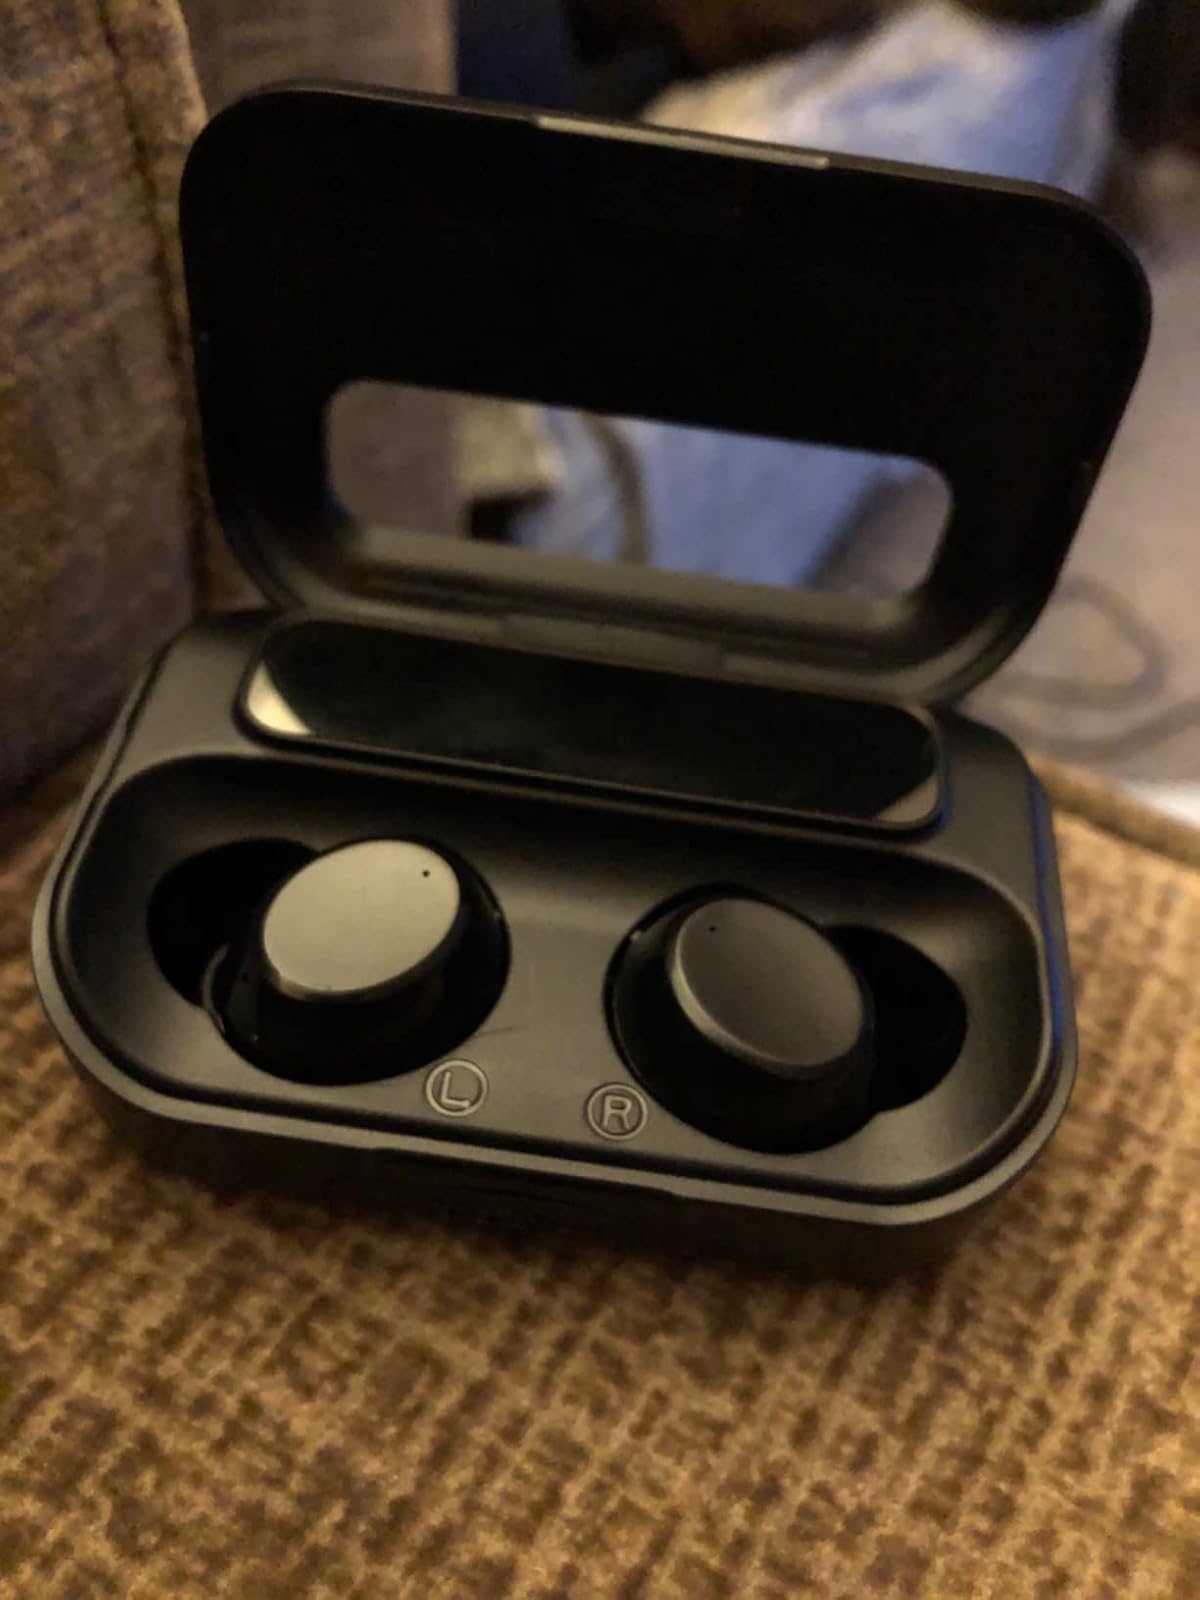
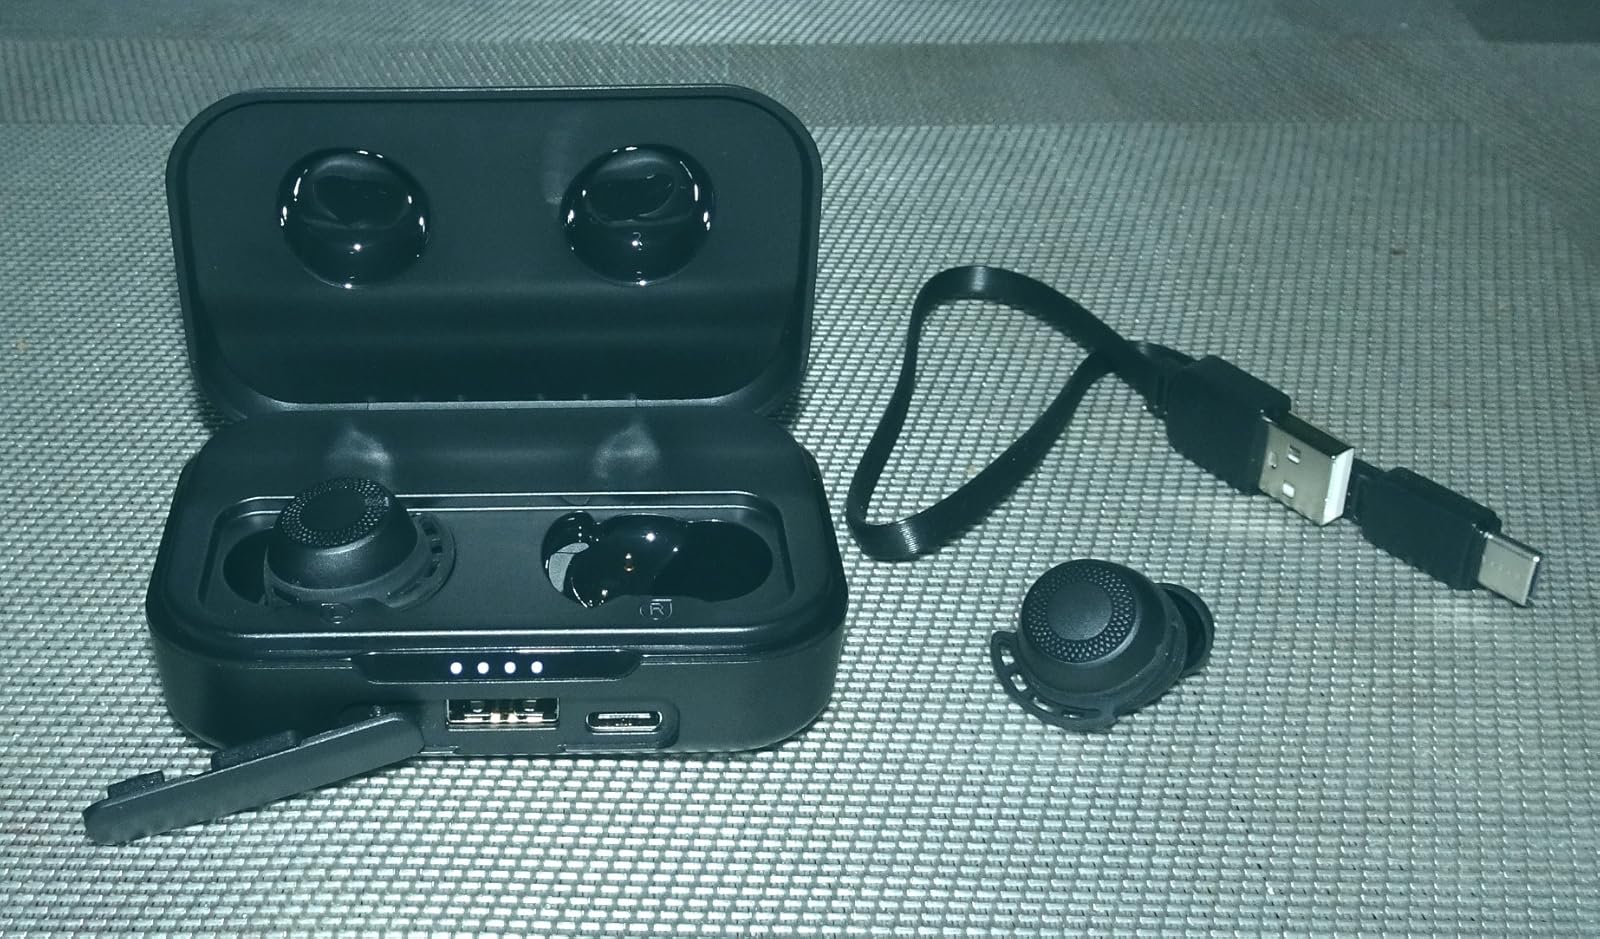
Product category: earbuds
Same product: no